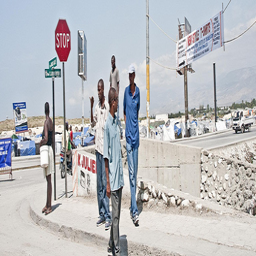
Some gentlemen standing by a stop sign beside some kind of construction.
Men walking on the sidewalk next to a road.
A group of people by a stop sign on a road.
A few people walking near a stop sign and street corner.
A woman and some men are standing next to a stop sign.